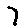
Label: 7